Ricky Grace

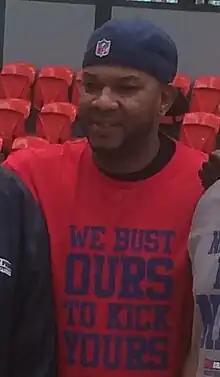
Grace in 2017

Ricky Ray Grace (born 20 August 1966) is an American-Australian former professional basketball player who spent the majority of his career in the Australian National Basketball League with the Perth Wildcats.